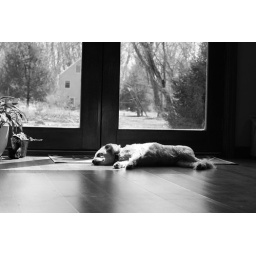
the floor looks much cleaner in black and white